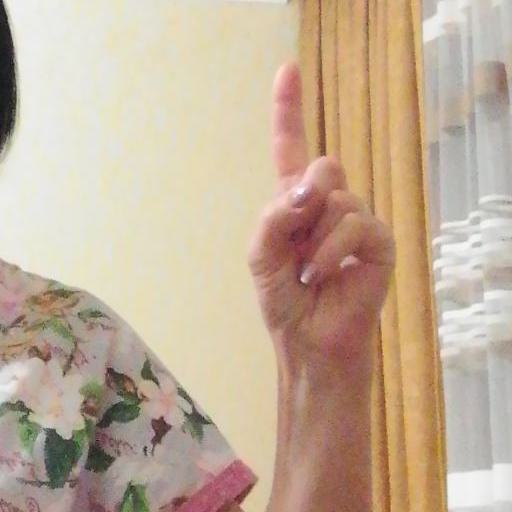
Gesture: one